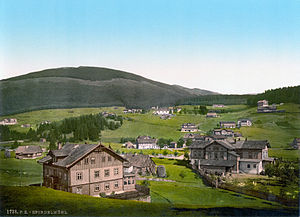
Špindlerův Mlýn
Špindlerův Mlýn c. 1900 (fotokrom).
Špindlerův Mlýn er en landsby i det nordlige Tjekkiet, nær grænsen til Polen, med 1.119 indbyggere. Den ligger i bjergområdet Krkonoše, som er en del af Sudeterne. Landsbyen ligger over 700 meter over havet, ved mødestedet mellem floderne Elben og Dolský potok, samt er omkranset af bjerge som Kozí hřbety og Medvědín.